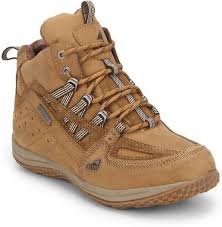
Label: Boat